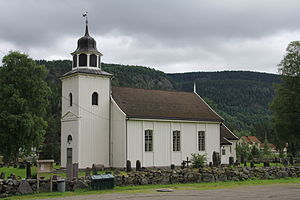
Gransherad / Galleri
Gransherad er en bygd i Notodden Kommune i Telemark i Norge. Den er beliggende ca. 25 km. fra byen Notodden og ca. 15 km. fra bygden Sauland.